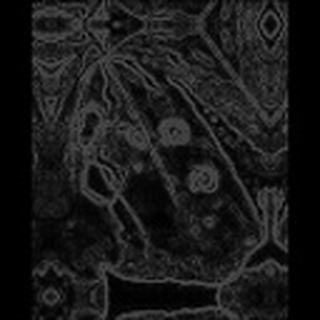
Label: cotton_target_spot